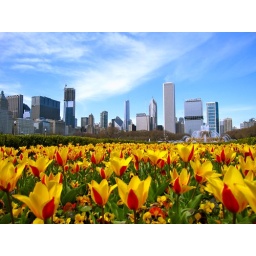
A bed of red and yellow tulips juxtaposed against the magnificent skyline of Chicago.